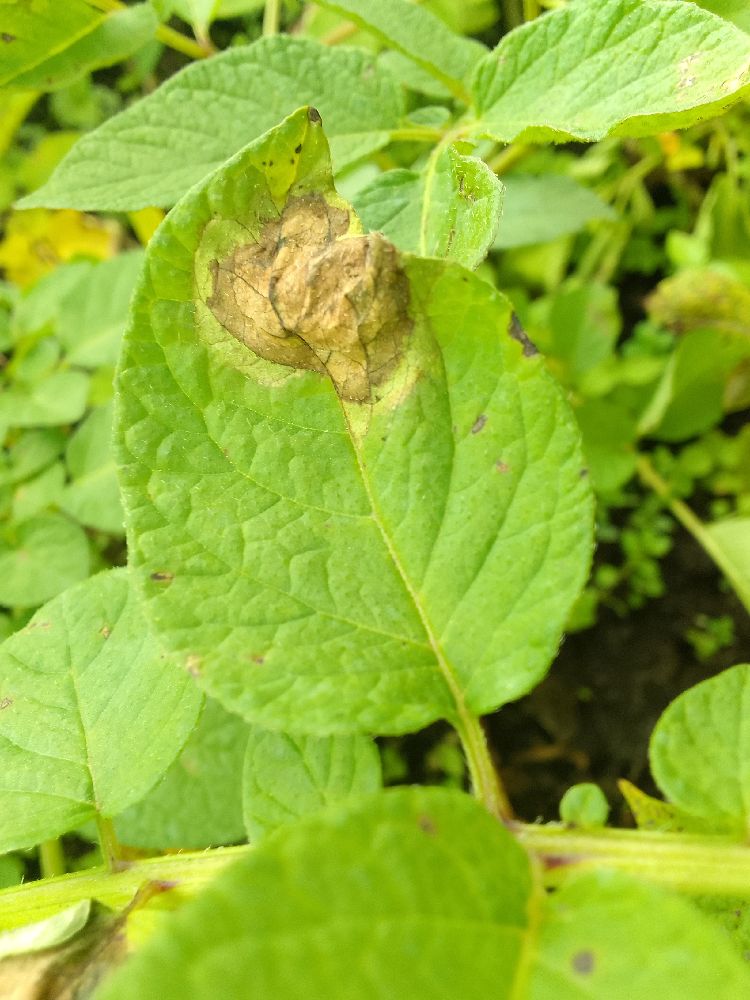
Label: Late blight